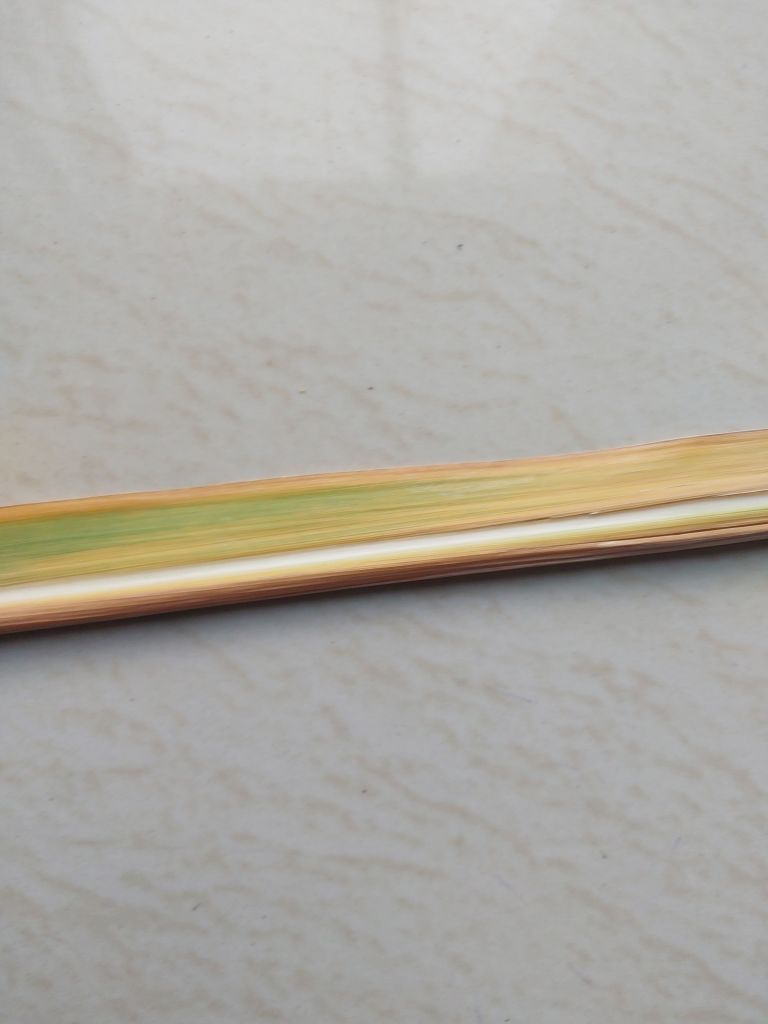
Label: Yellow Leaf